Art in Sierra Leone

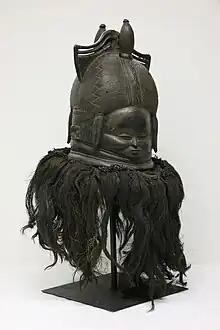
A Sande society helmet mask (1940–1965) in the collection of The Children's Museum of Indianapolis

Art in Sierra Leone has a long and significant tradition of carving and ceremonial works like masks and cloth for initiation and protection. Although art styles are oftentimes ascribed to a single ethnic group (often the Mende), the styles and processes are spread throughout the country and many artists move between the different ethnic groups in the country.